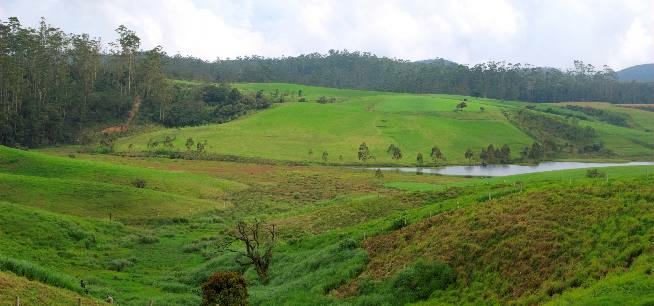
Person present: No